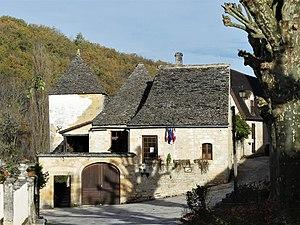
La mairie (ancien presbytère) de Saint-Amand-de-Coly, Dordogne, France.
Saint-Amand-de-Coly est une ancienne commune française située dans le département de la Dordogne, en région Nouvelle-Aquitaine.